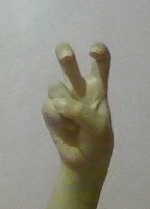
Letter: toot